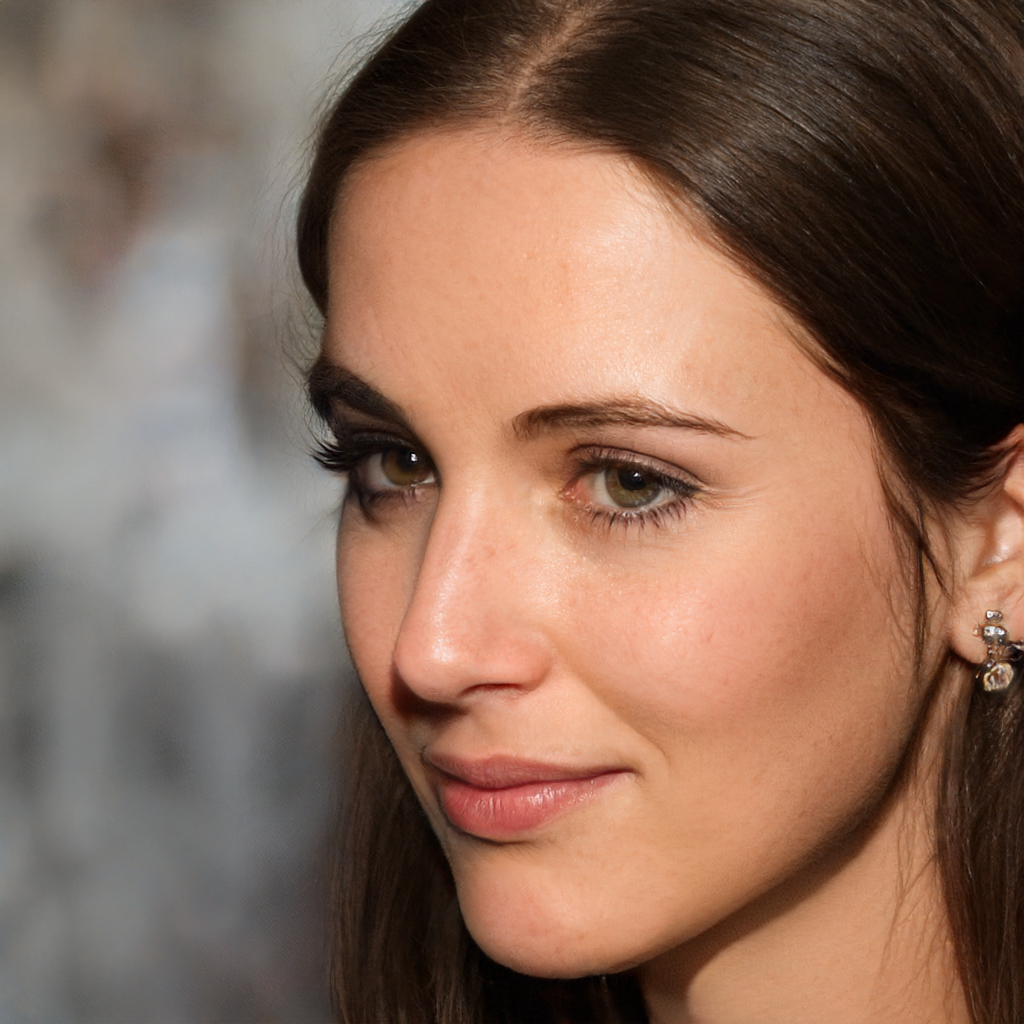
Label: Colored